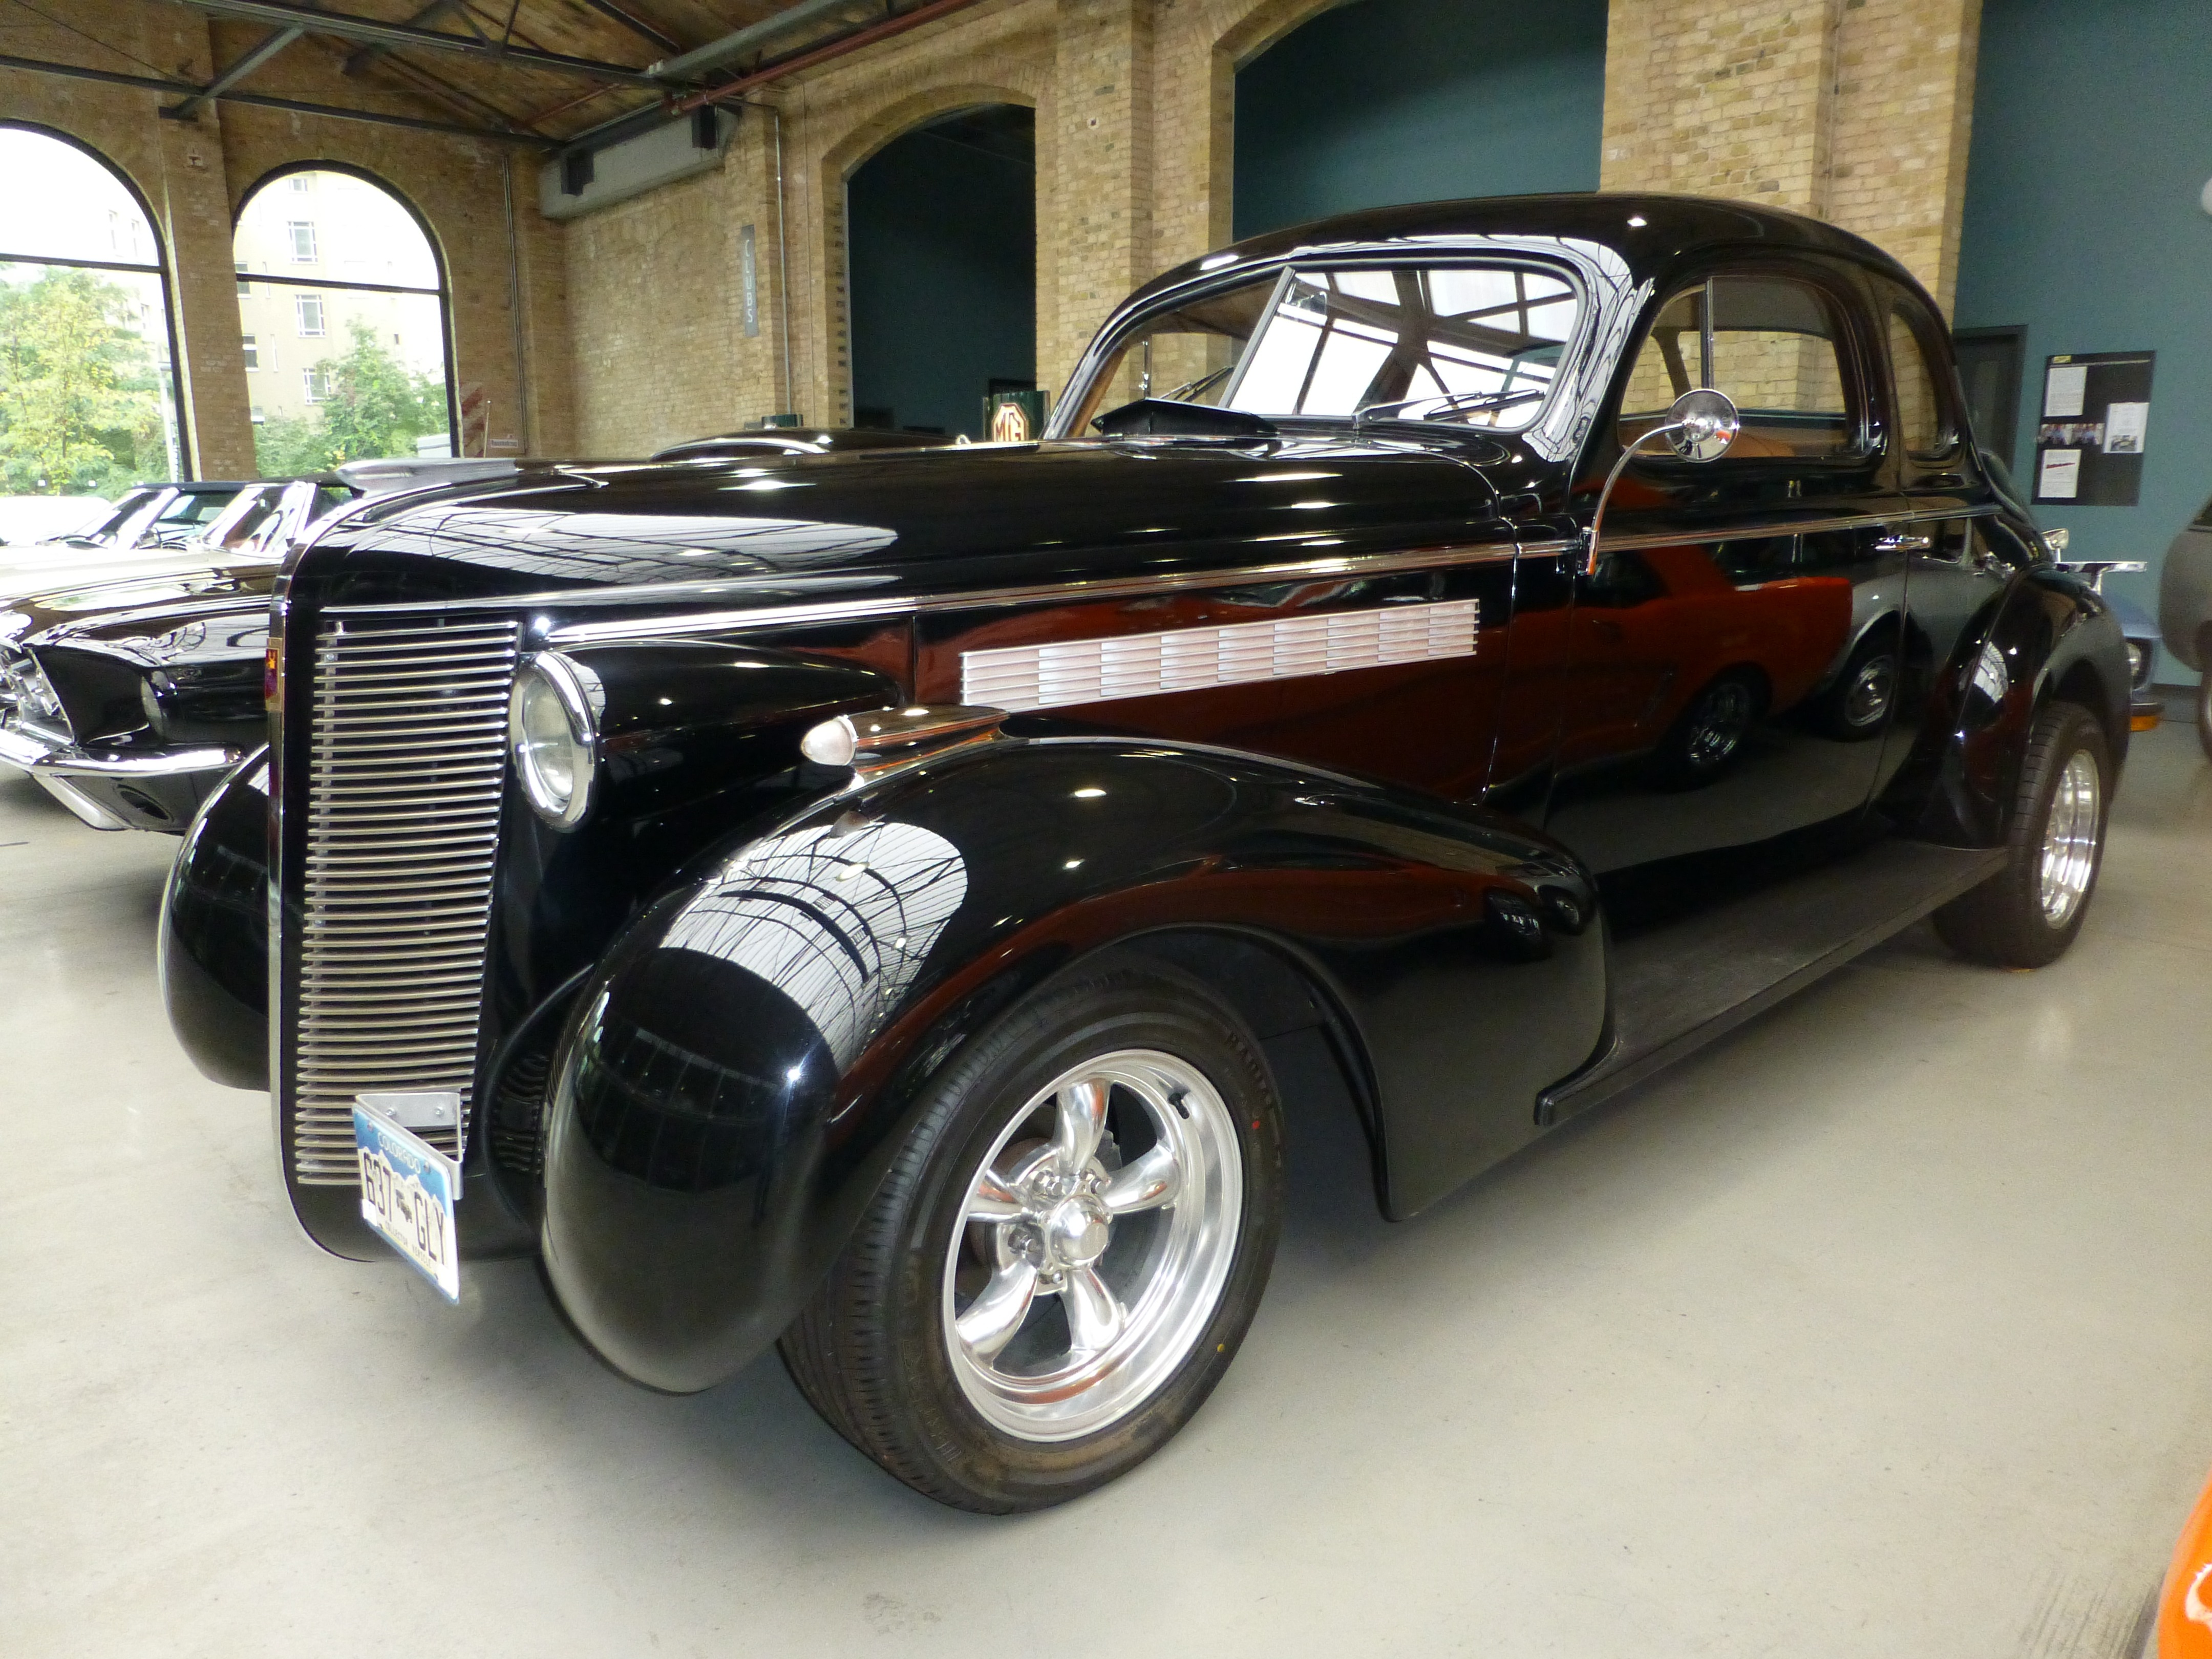
car, vehicle, auto, automotive, motor vehicle, vintage car, sedan, oldtimer, antique car, hot rod, land vehicle, automobile make, automotive exterior, luxury vehicle